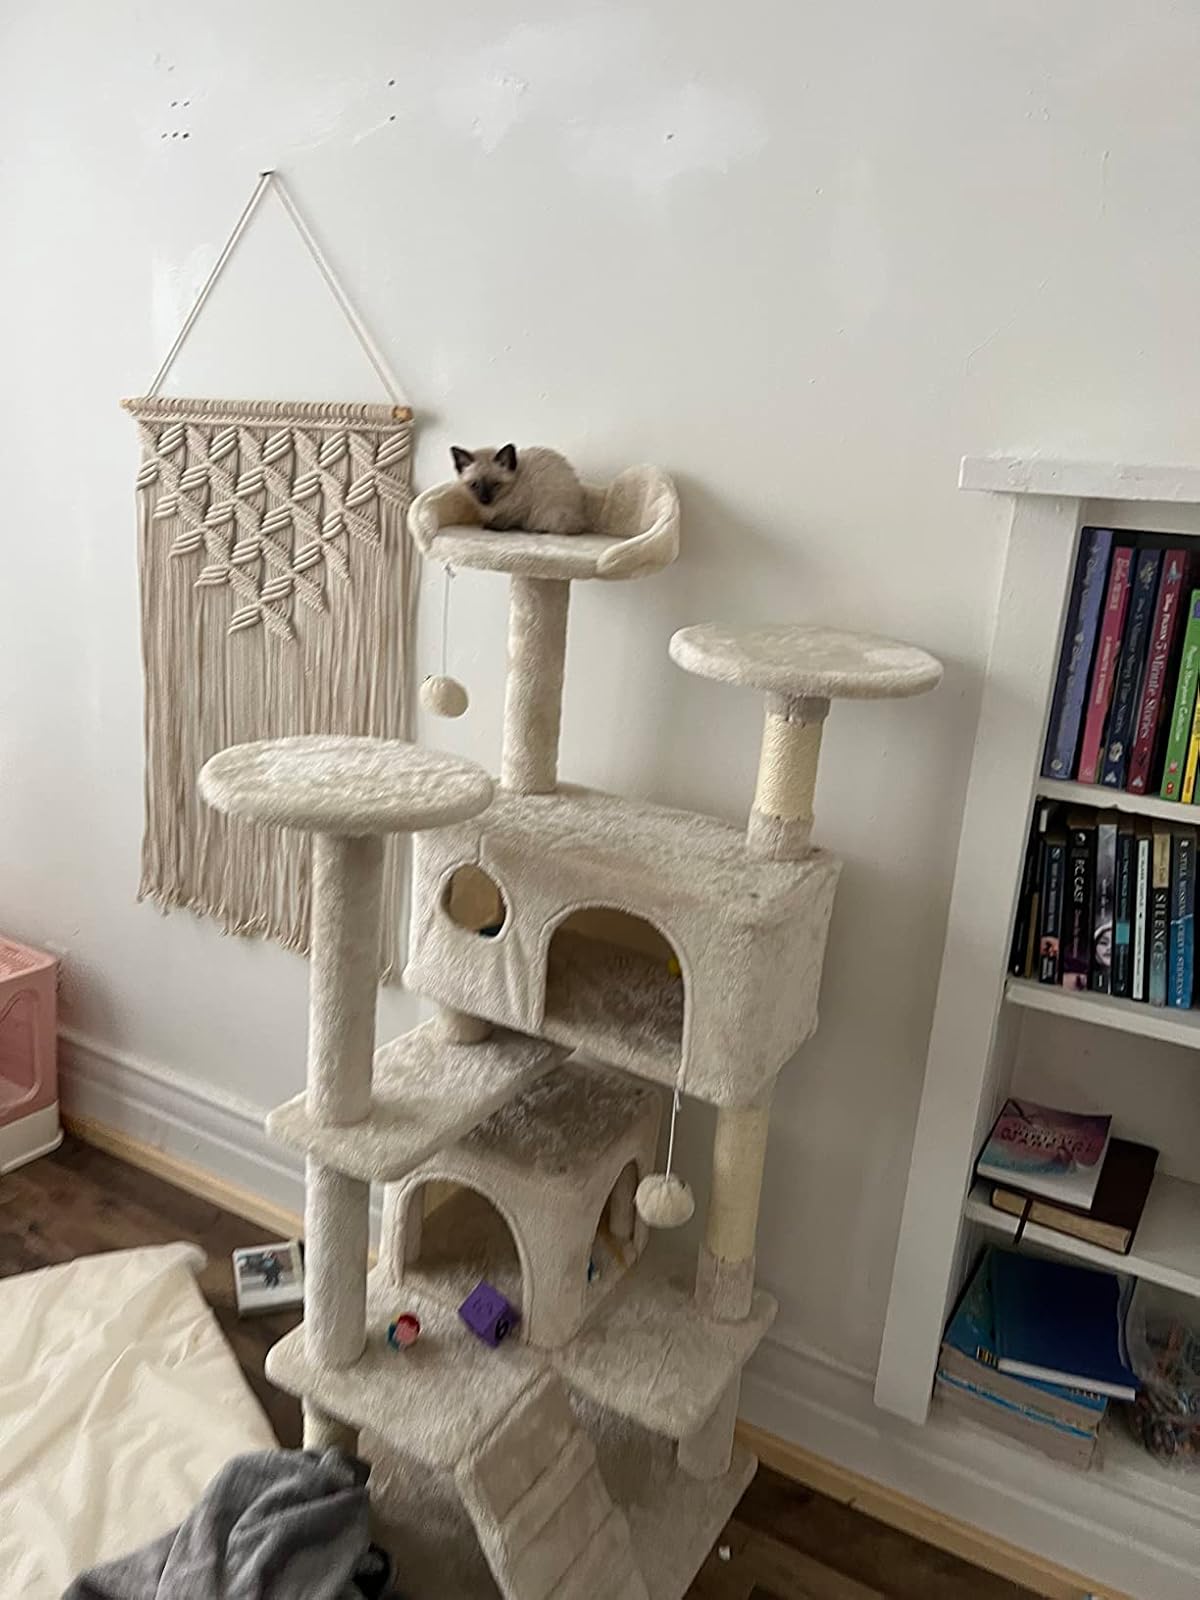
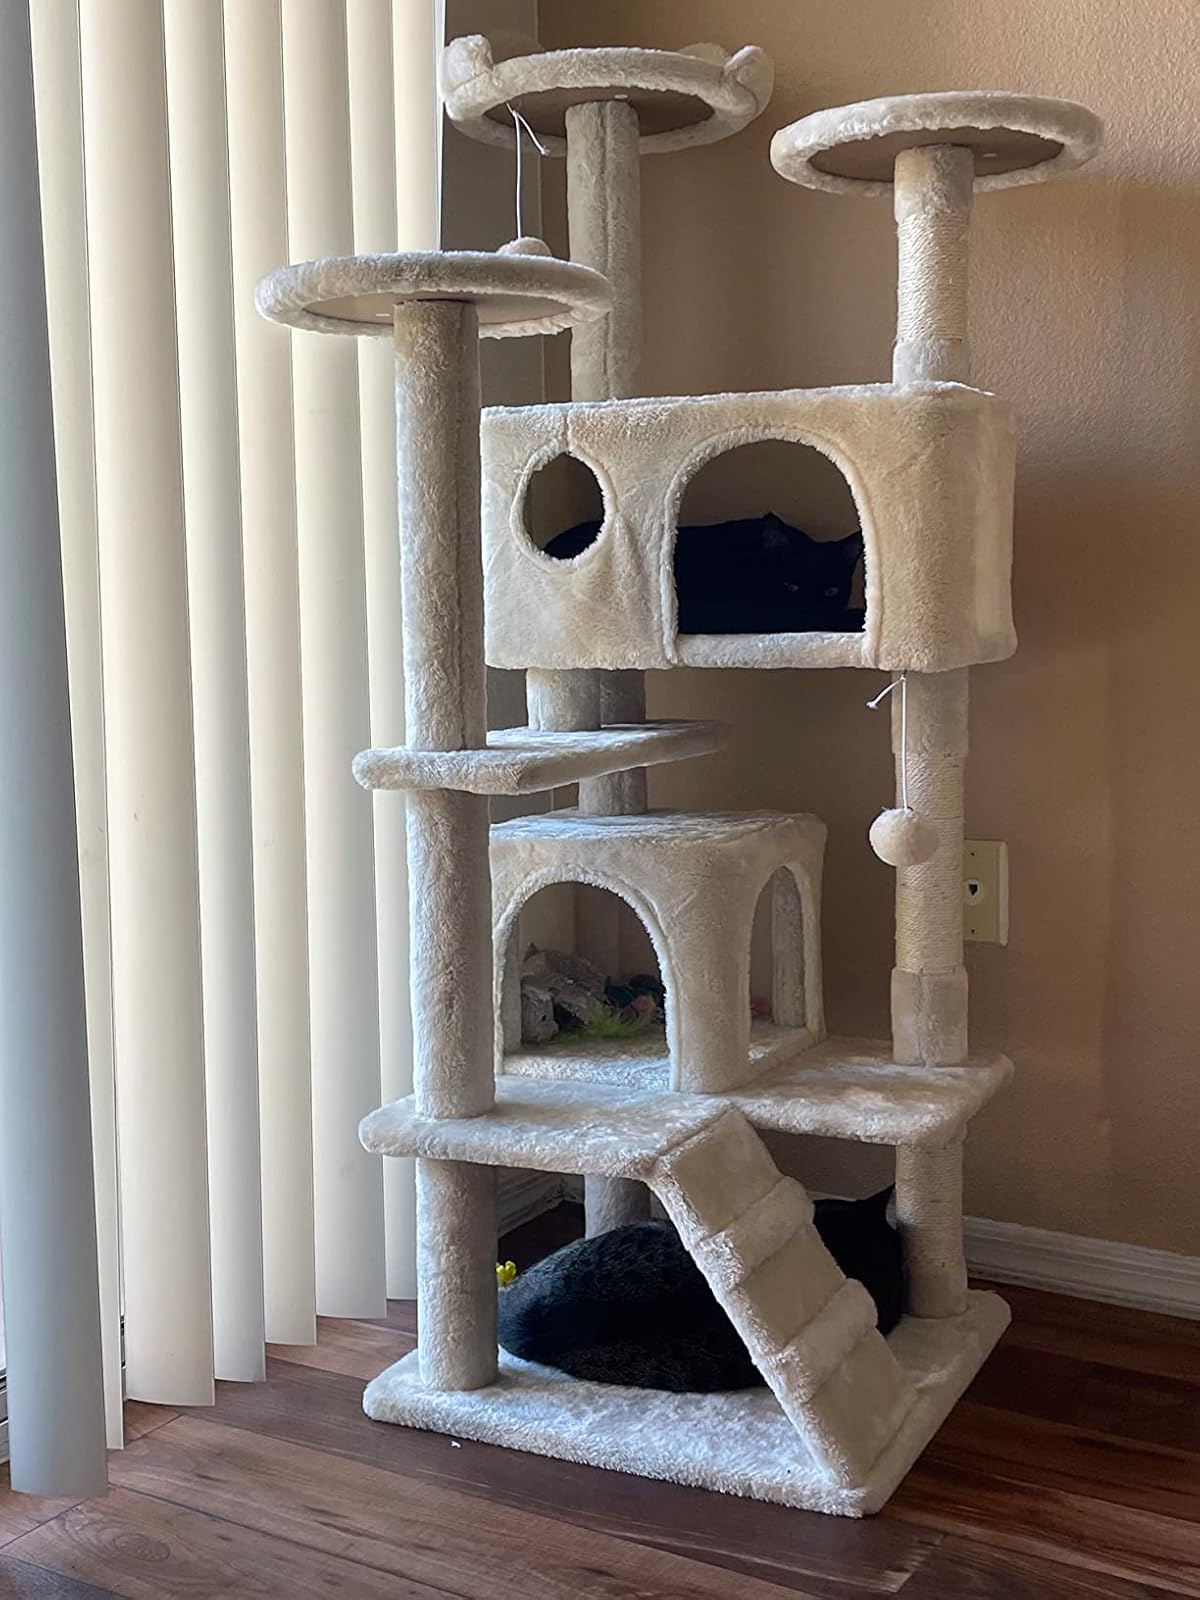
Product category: items_cat tree
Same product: yes